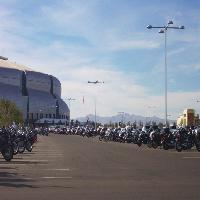
Weather: sun or clear